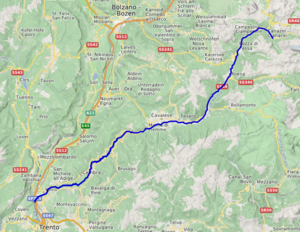
carte réalisée sur umap This map was created from OpenStreetMap project data, collected by the community. This map may be incomplete, and may contain errors. Don't rely solely on it for navigation.
L'Avisio est un cours d'eau coulant en Italie. Il prend sa source dans les Dolomites et est un affluent de l'Adige.